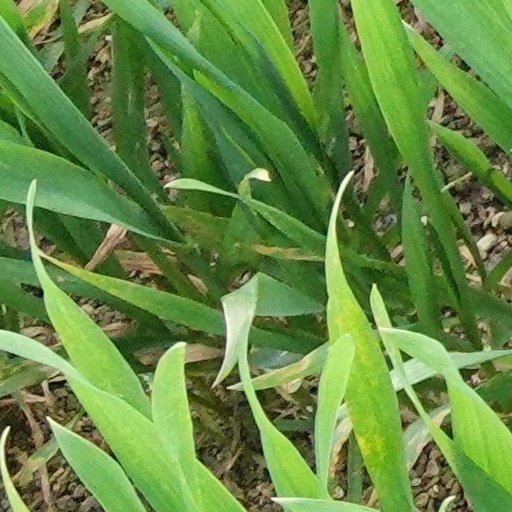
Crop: wheat